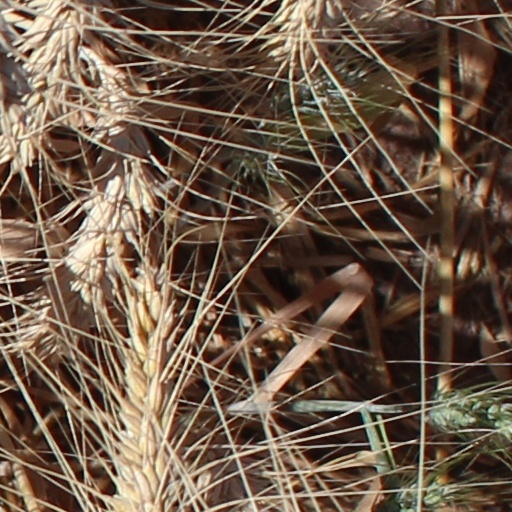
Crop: wheat